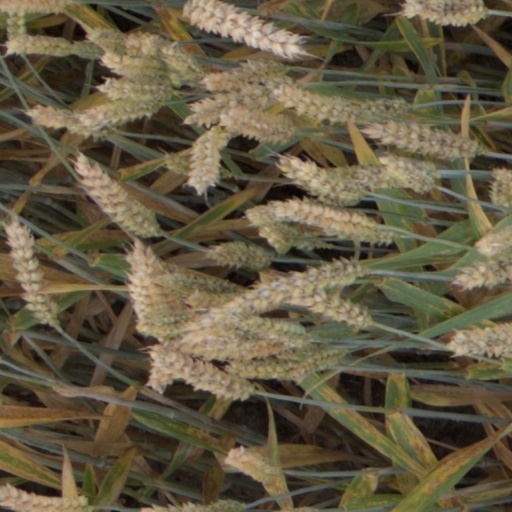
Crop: wheat